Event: Nepal Earthquake
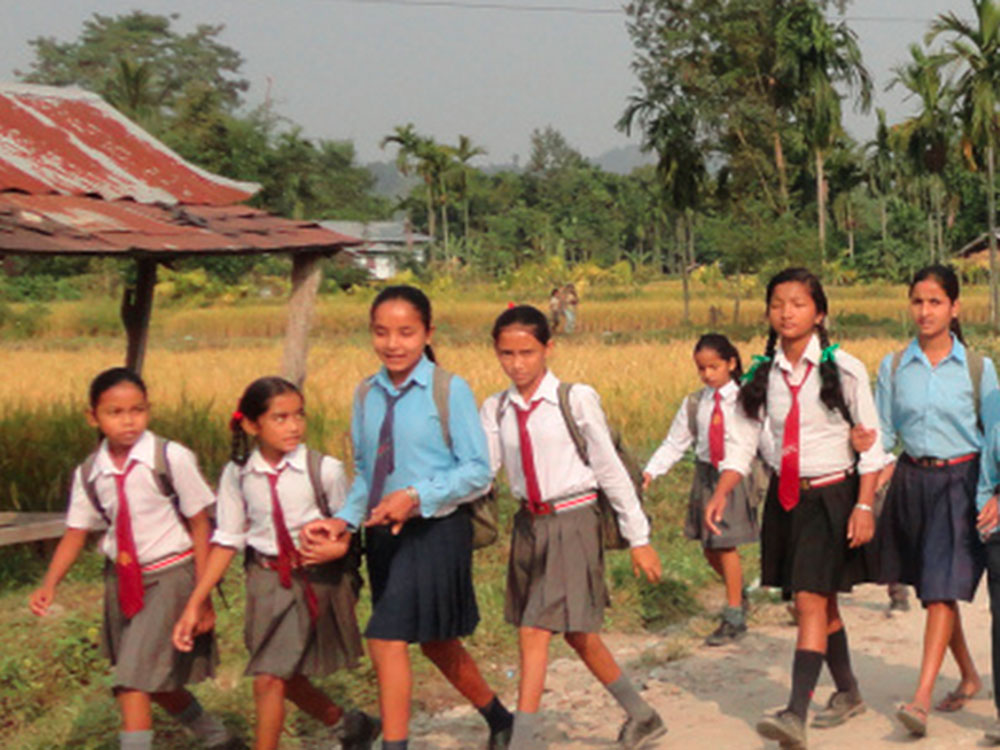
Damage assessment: no_damage